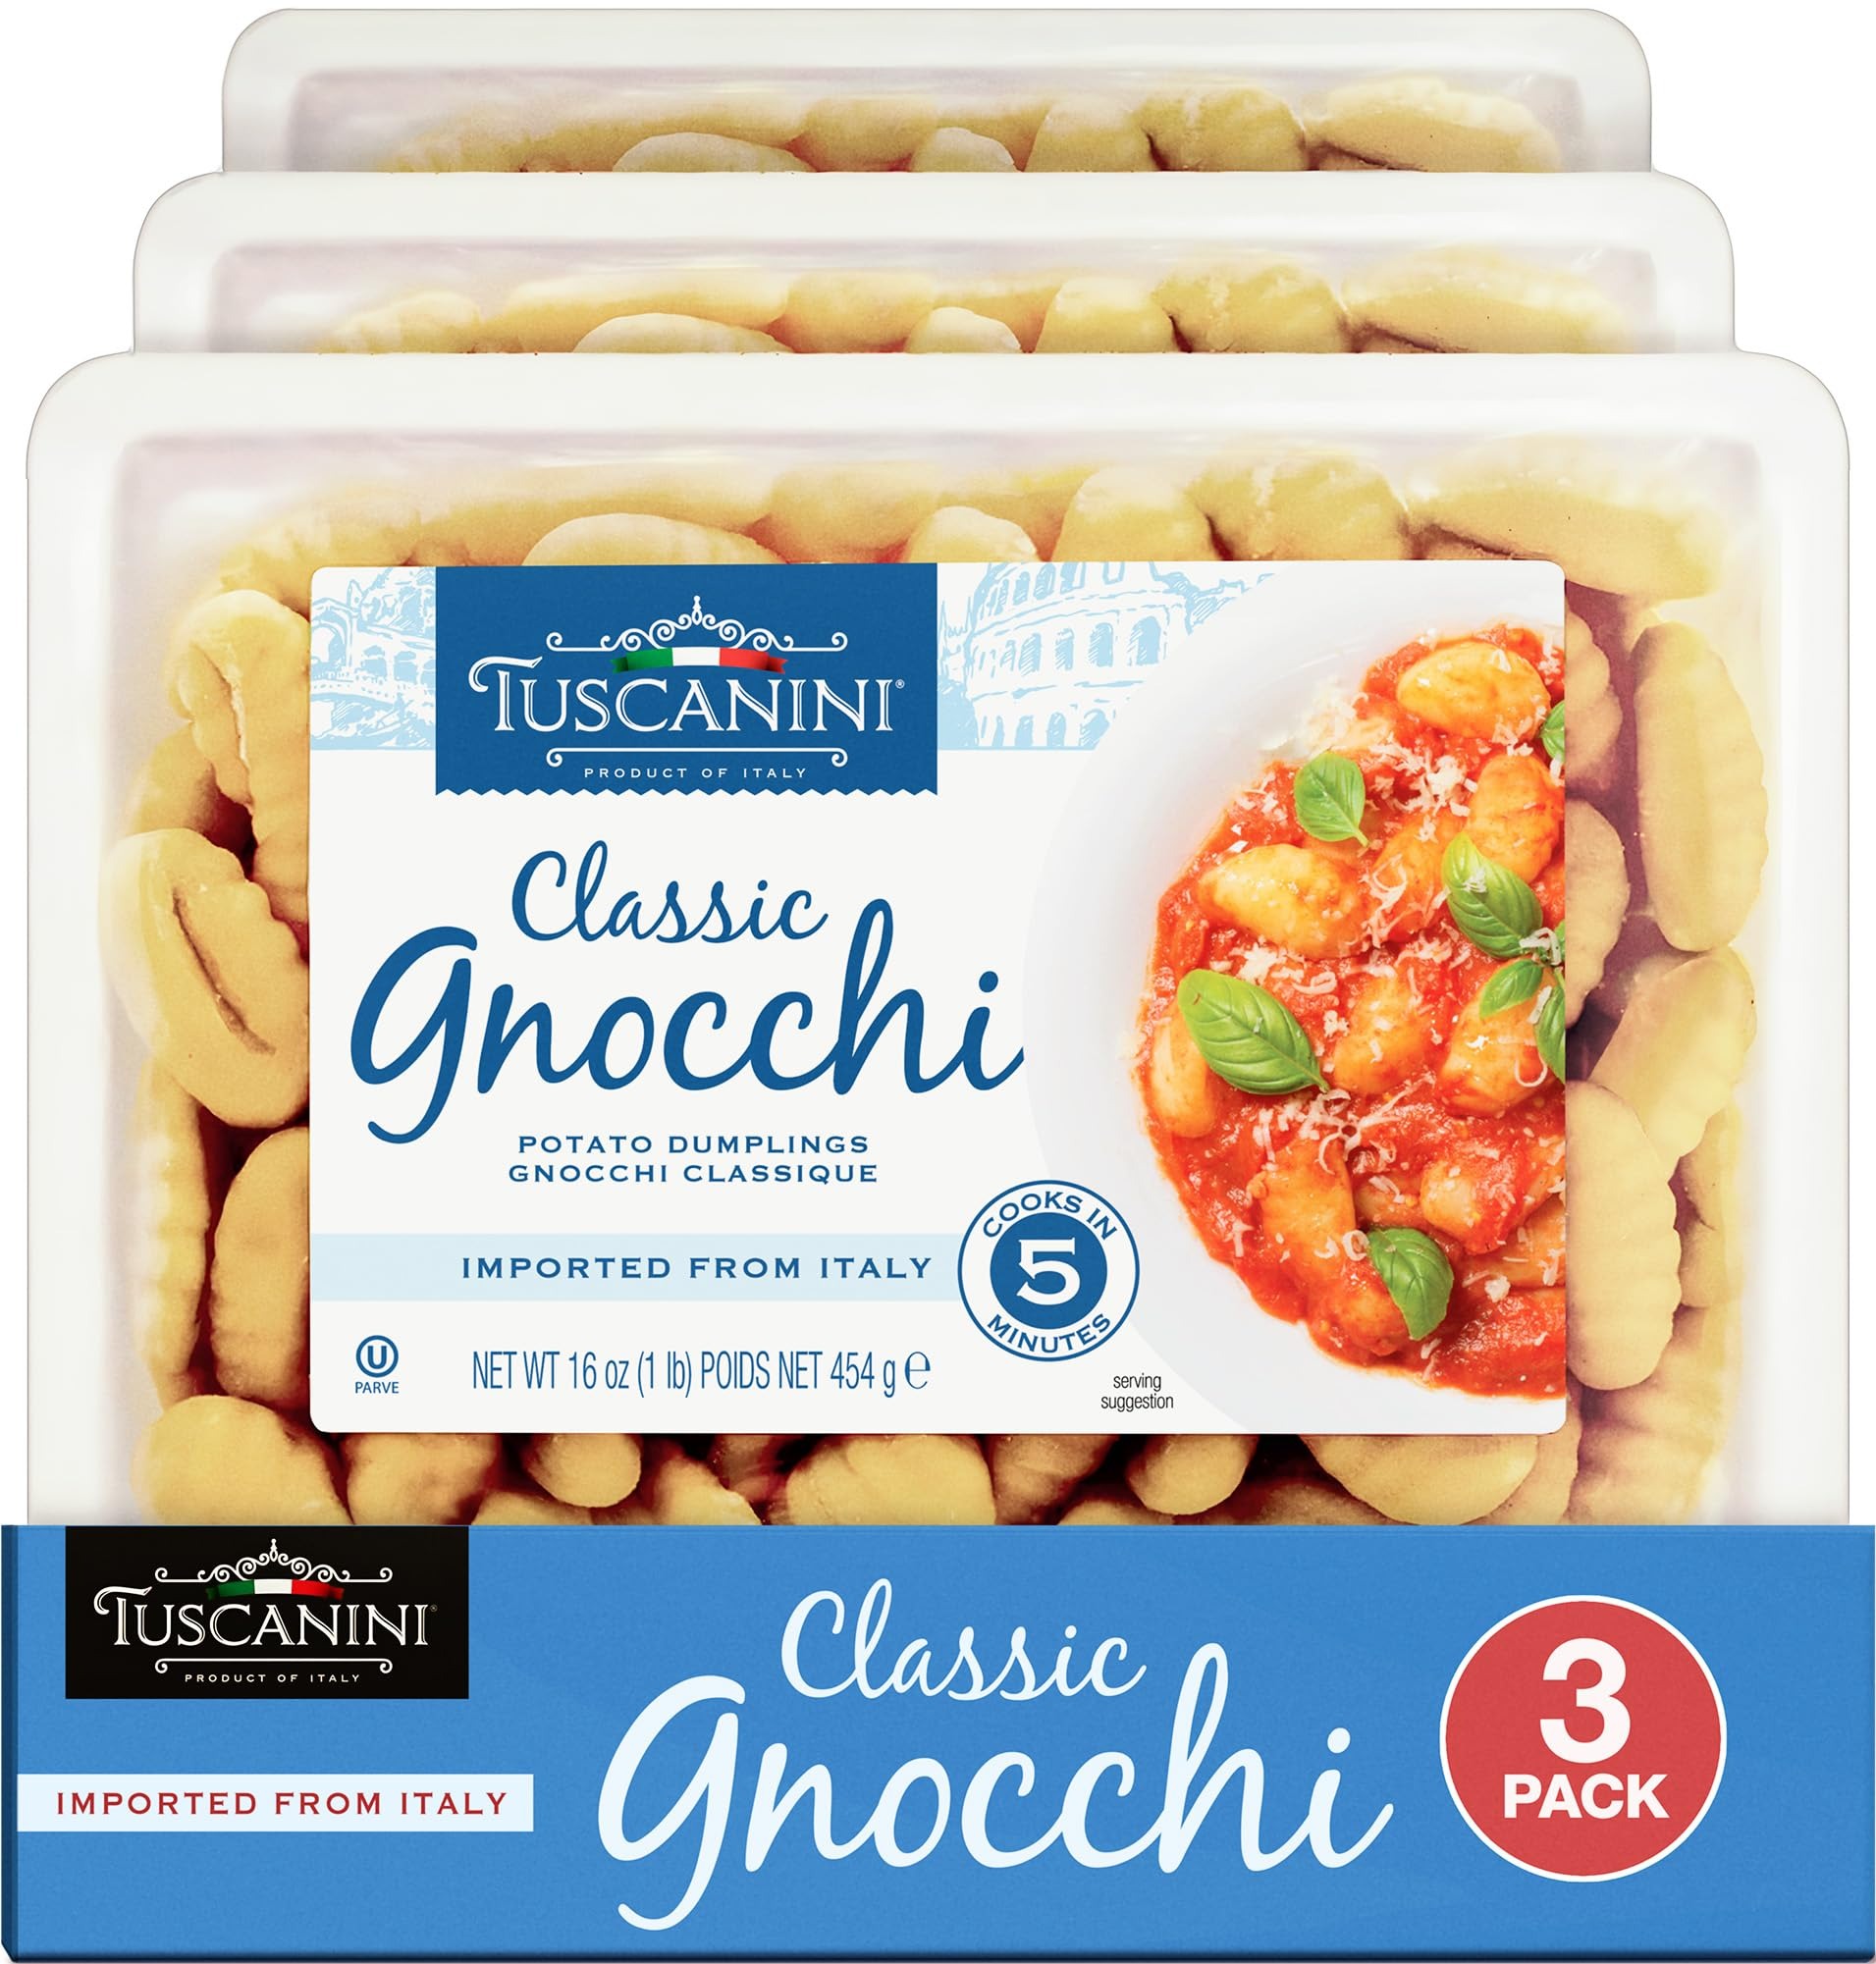
Item Name: Tuscanini Classic Italian Potato Gnocchi 16oz (3 Pack) | Imported from Italy, Low Fat, Potato Dumpling, Ready in Minutes
Bullet Point 1: DELICIOUS- Get that authentic Italian dinner taste from the comfort of your own home. This flavorful potato gnocchi will have your loved ones and guests asking for more.
Bullet Point 2: EASY TO PREPARE- Got home late and need to whip up something fast? Just boil in slightly salted water for 2-3minutes and voila! A quick and easy yet totally delicious meal that is ready in minutes. You can even boil it in your soup.
Bullet Point 3: PERFECT FOR MEAL PREP- Four servings per container so you can make a variety of flavorful dishes throughout the week— from rich and chunky tomato sauce, to creamy white mushroom, basil pesto, and more!
Bullet Point 4: CONVENIENT PACKAGING- Freshly made and vacuum packed for ultimate freshness and flavor. No refrigeration required!
Bullet Point 5: CERTIFIED- Kosher Parve
Value: 48.0
Unit: Ounce

Price: 13.59